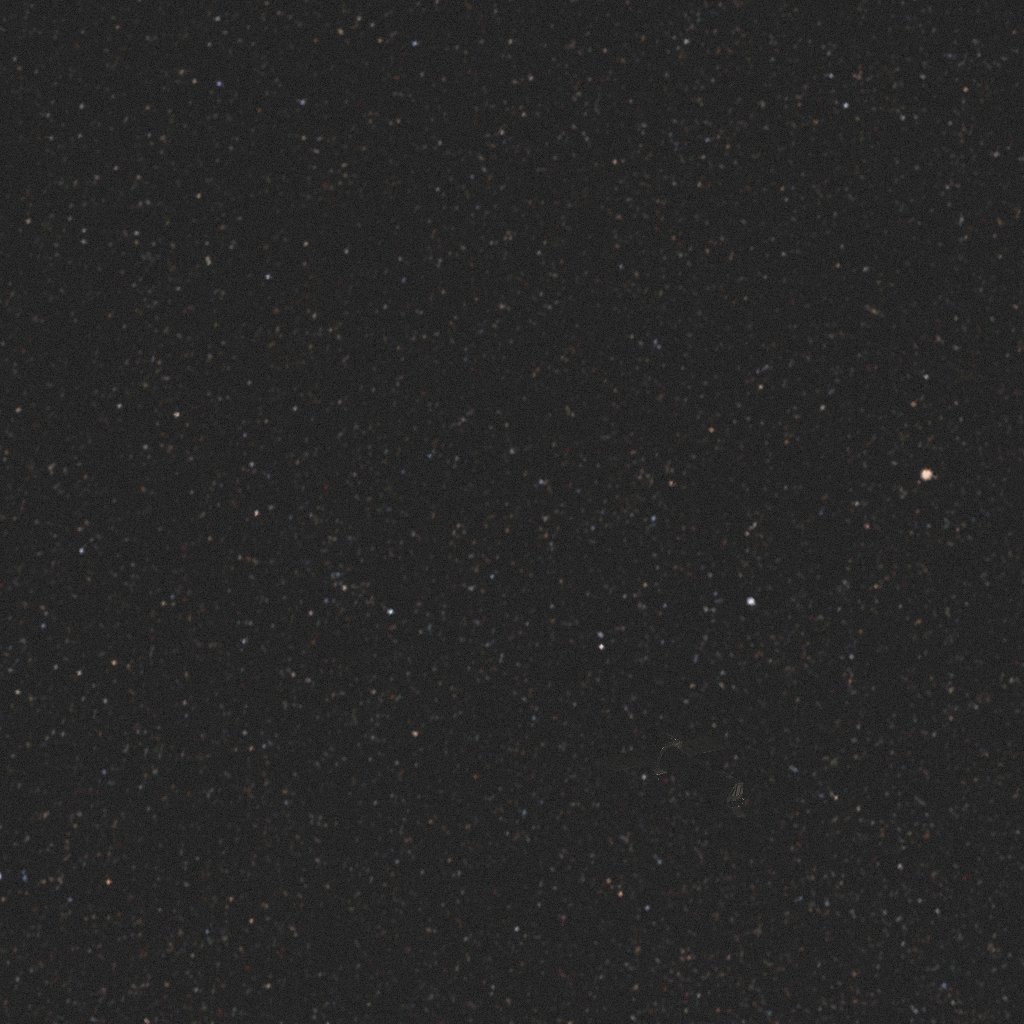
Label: xmm_newton